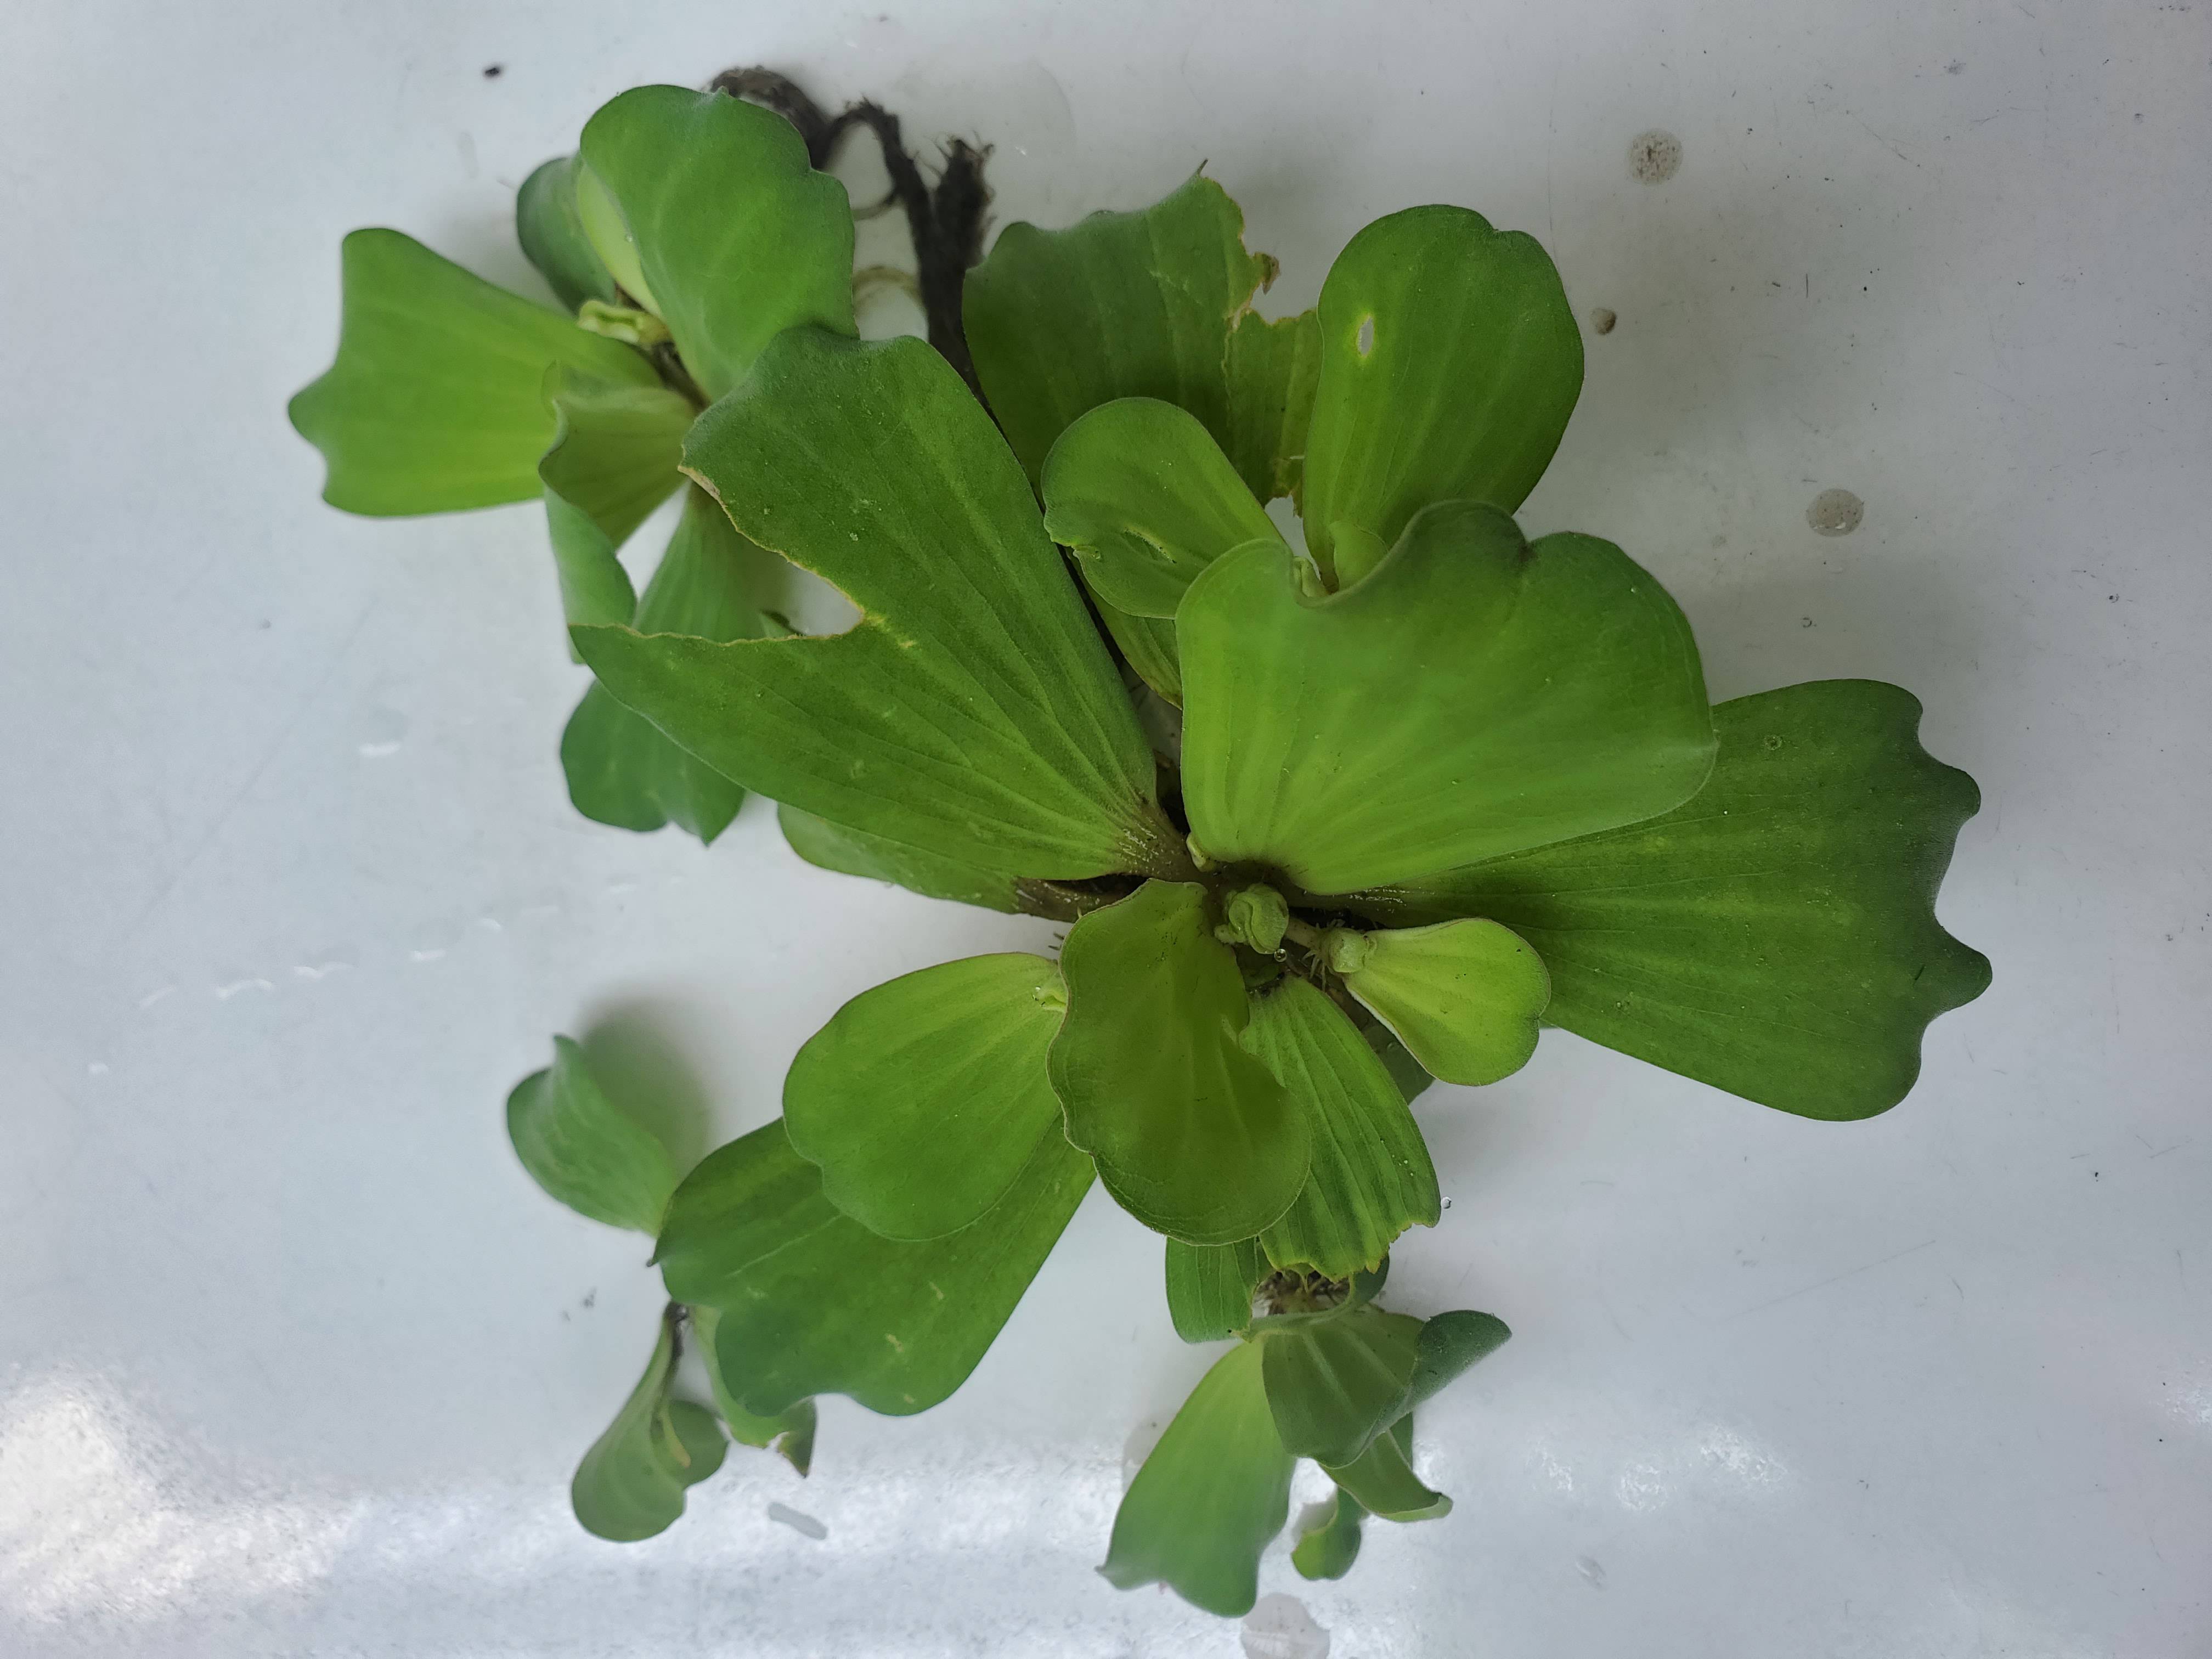
Species: Water Lettuce (Pistia stratiotes)